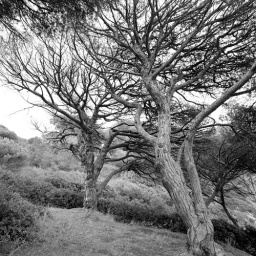
Dying pine trees in Cap lardier, this summer they will be so dry and ready to go..